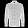
Label: Shirt